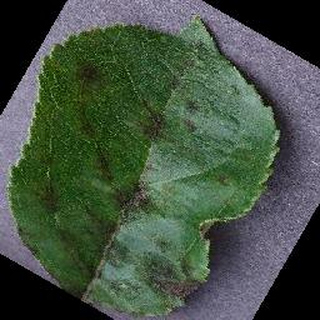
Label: apple_apple_scab